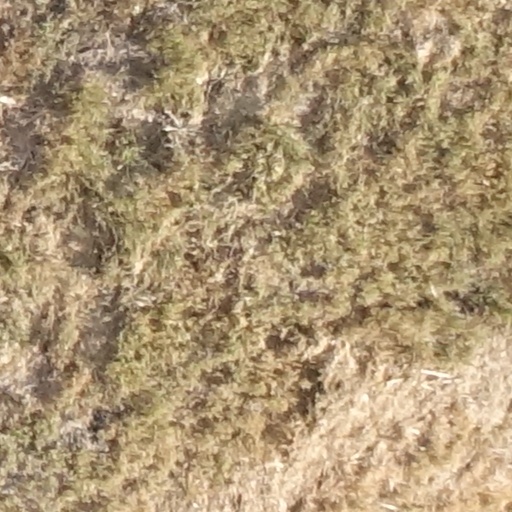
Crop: sorghum